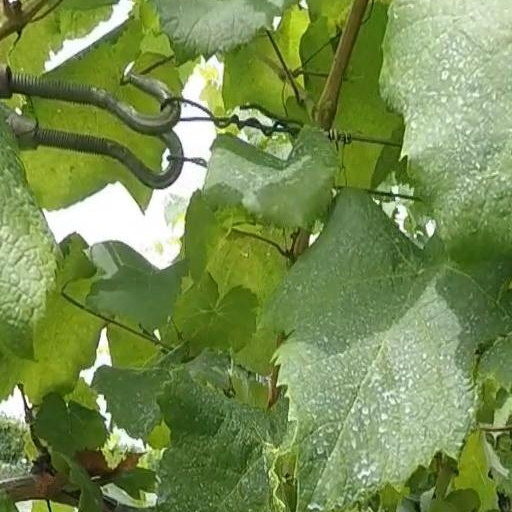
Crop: grape